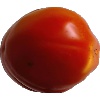
Label: Tomato 1